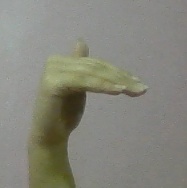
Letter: khaa